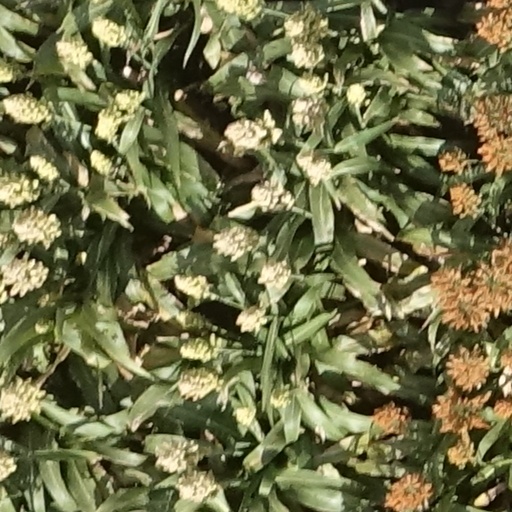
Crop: sorghum